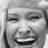
Emotion: happy